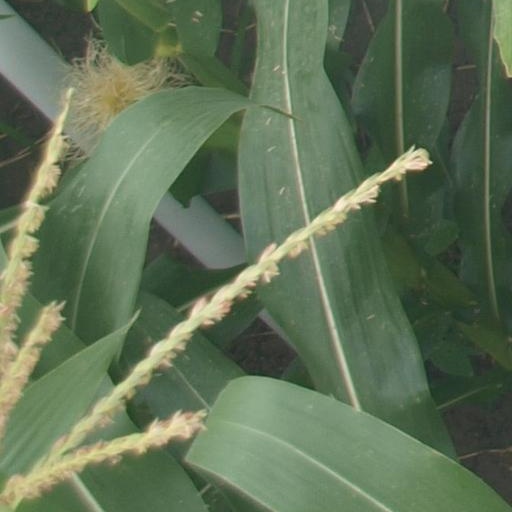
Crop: maize; corn